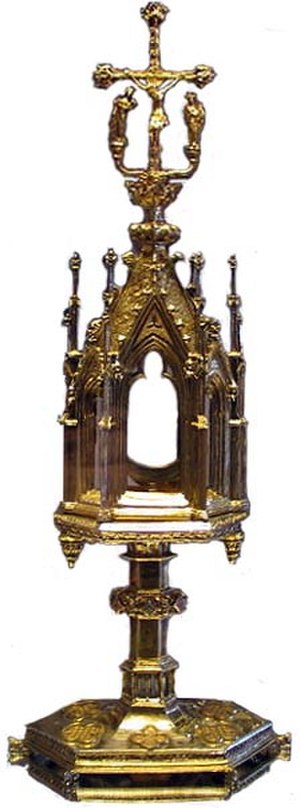
Monstrans
Typisk monstrans fra år 1286 på bymuseet i Hasselt, Belgien.
En monstrans er en liturgisk beholder fortrinsvis i ædelt metal, som i den romersk-katolske kirke benyttes til at fremvise den indviede hostie, dvs. oblaterne for menigheden, så de kan tilbede den. Monstransen anvendtes første gang ved Kristi legemsfest i år 1264.